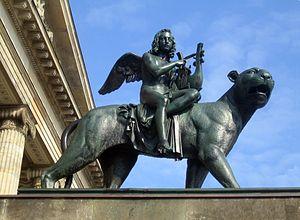
Christian Friedrich Tieck, né le 14 août 1776 à Berlin et mort le 24 mai 1851 à Berlin, est un sculpteur allemand appartenant à l'école de Berlin.